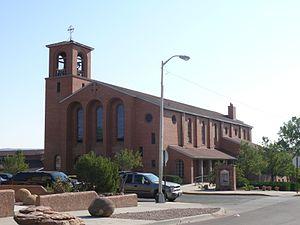
La cathédrale du Sacré-Cœur de Gallup (Nouveau-Mexique, États-Unis).